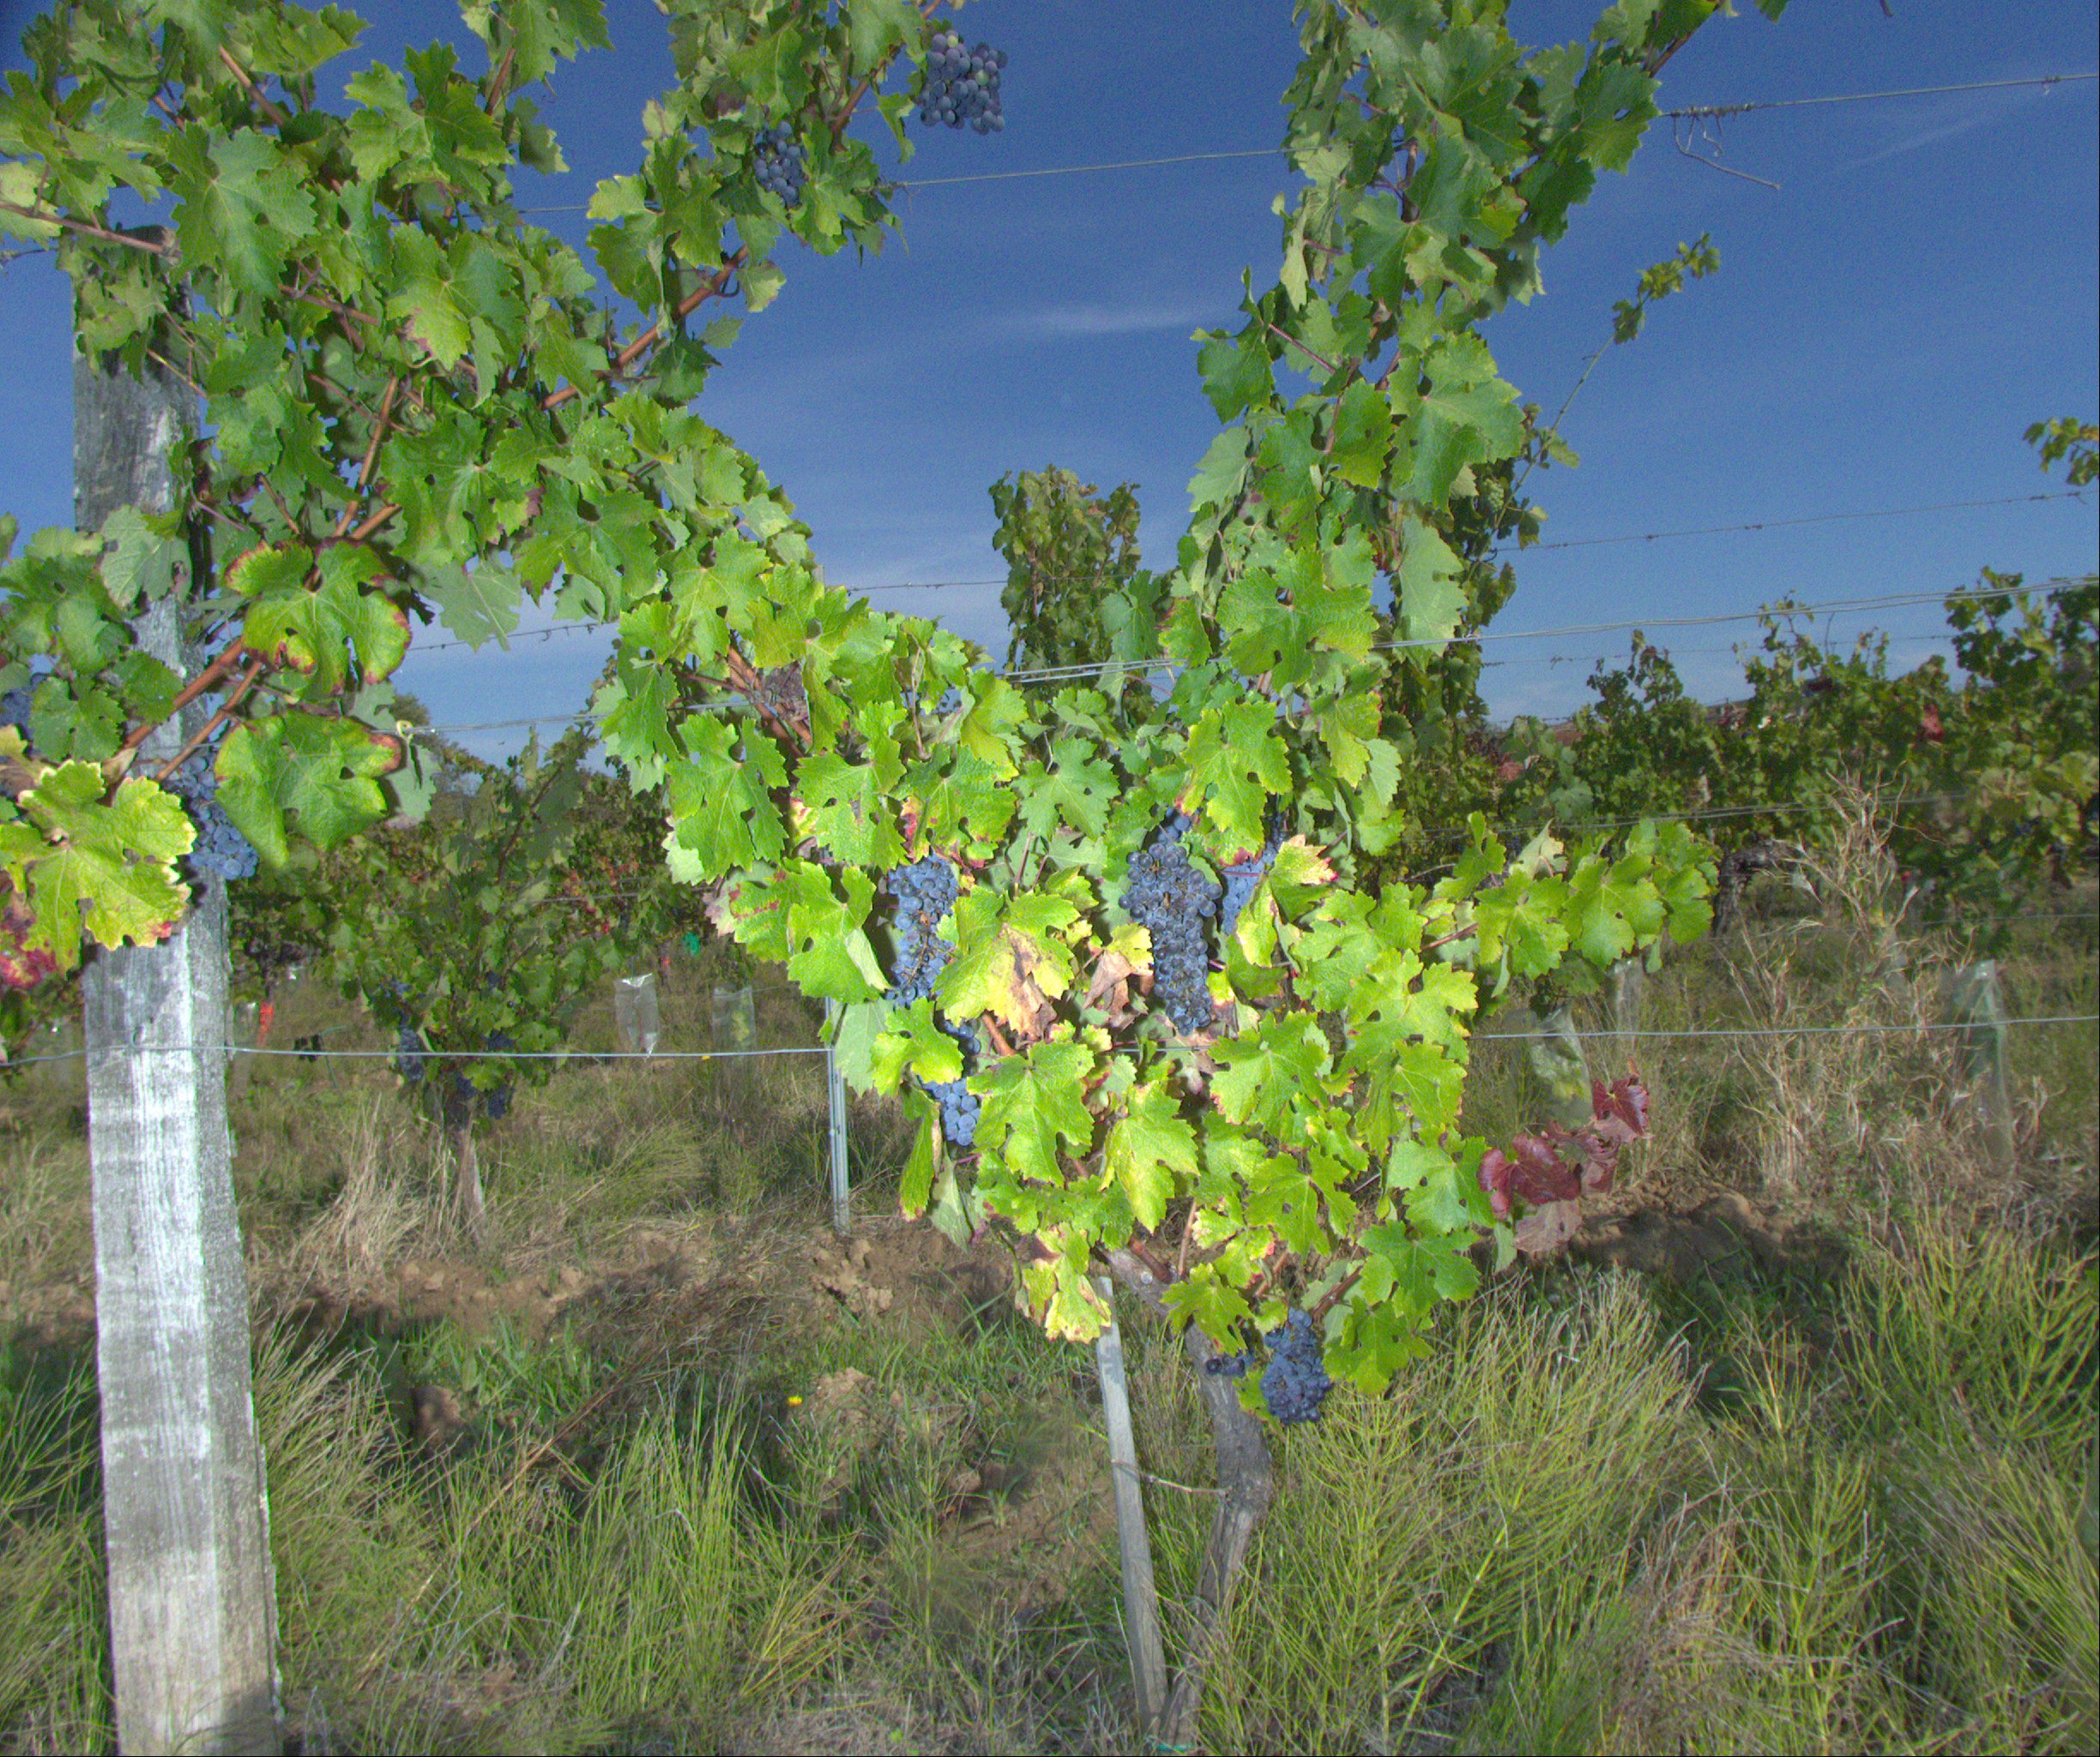
Grape variety: cabernet-sauvignon
Disease: confounding disease (conf+)